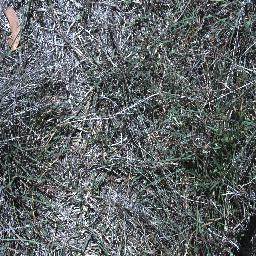
Label: negative